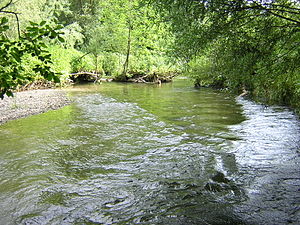
Paar (flod)
Paar (flod)
Paar er en flod i Bayern i Tyskland, og en af Donaus bifloder fra højre, og er dermed et tilløb til Sortehavet. Den er 134 km lang og i flere kilometer løber den parallelt med floden Lech, kun et par kilometer fra denne. Nær Augsburg løber Paar ud af Lechdalen og drejer mod nordøst mod Ingolstadt. Den munder ud i Donau nær Vohburg.